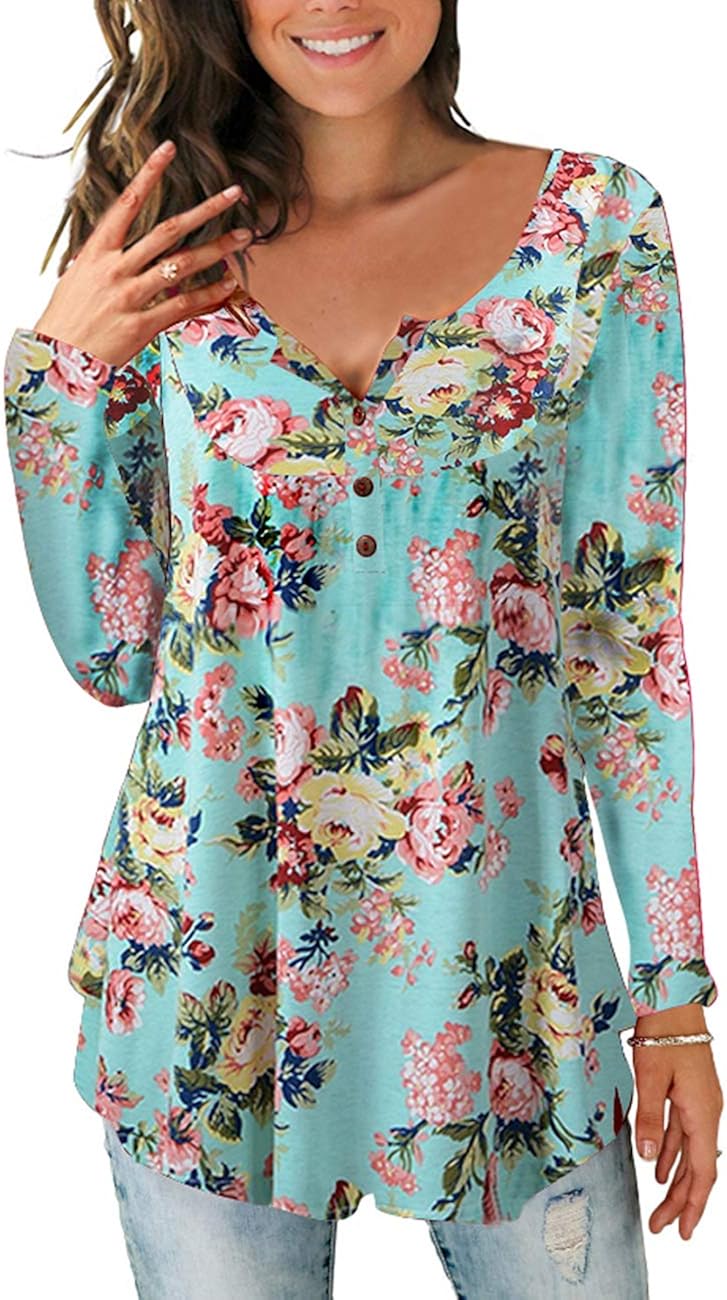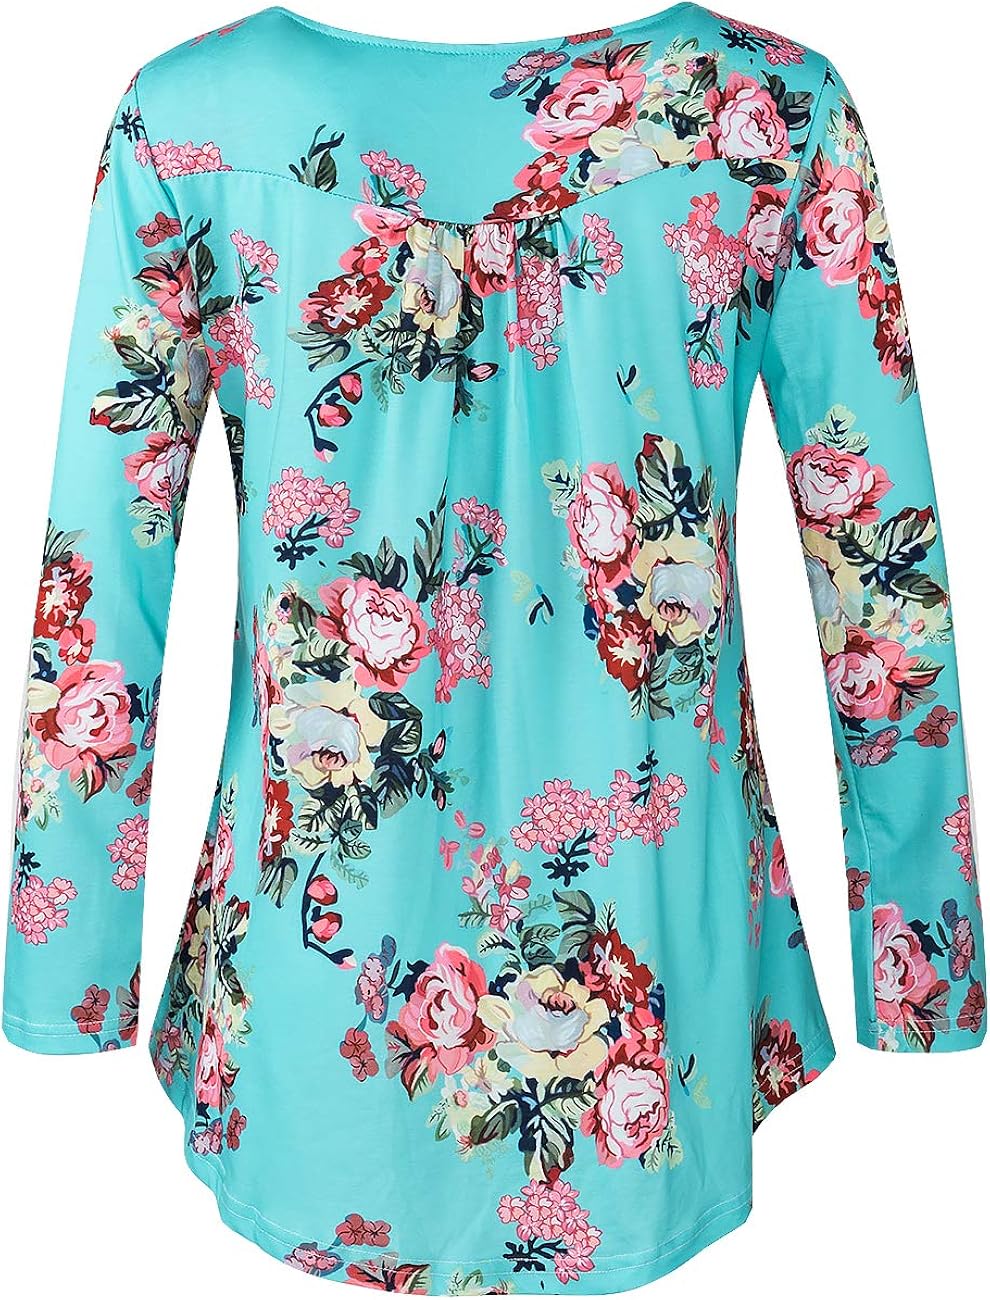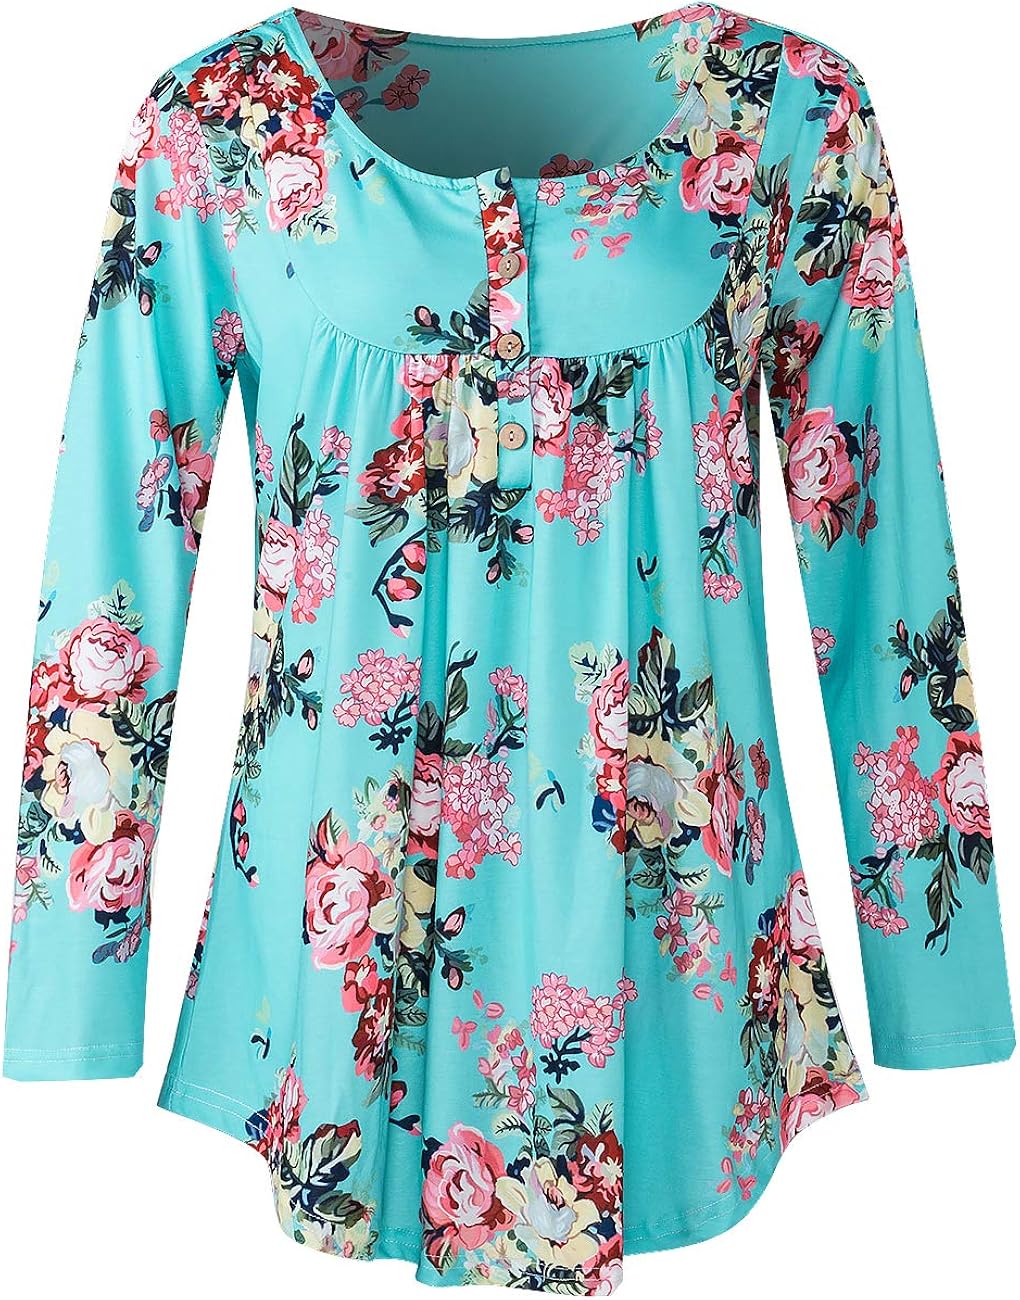
Women Casual Tunic Pleated Dress Ethic Flowy Flatter Loose Dress Swing Midi Tunic Paisley Dress
Category: AMAZON FASHION
Women's Paisley Printed Long Sleeve Henley V Neck Pleated Casual Flare Tunic Blouse Shirt Material: Polyester + Cotton Style: Fashion, Casual, Elegant Gender: Women, Lady, Girl Pattern: Flower Printed Neck: V/Notch Neck with Button Sleeves: Long Sleeve Season: Spring, Autumn, Winter Unique Design: Women Casual Floral Tops V Neck Long Sleeve Blouse Pullover Tops Occasion: The Fashion Pullover Top is Great For Outdoor, Dating, Evening, School, Office, Home, Casual Wear, Shopping and Daily wear. Stylish Fashion design makes you more attractive. Package Contents: 1 X Women's Printed Shirt Lightweight and cozy women pullover for fall and early winter days, wearing this leopard sweatshirt with your denim jeans for cute and adorable outfit.  -Lightweight Fabric gives you all day comfort -Henley V-neck elongates your slender and graceful curvy -Paisley Pattern offers different stylish outfit -Button-up detailing lends casual yet elagant feel to the top -Pleated At Front hides your belly well, flatters your slim and sexy figure
Features: Button closure | Line Dry | FABRIC: Cotton+polyester, Lightweight fabric gives you all day comfort,pleated at front hides your belly well, flatters your slim and sexy figure,and V neck can let your neck line looks more slender and graceful. | FEATURE: This shirt features floral print, delight circle print and damask print pattern with irregular hem. It also features button neckline and long sleeves. Casual feel you'll turn to this piece for years to come. The fabric is so soft and lightweight. This look will be effortlessly chic all season long! | MATCH: Simple, chic, loose fit and comfortable, and it perfect fit match leggings, jeans and high heels for office work, and it is also suitable to many other occasions like semi formal moments, daily wear, friends dating or beach vacation. | OCCASION: Casual fall tee tops, simple, chic and delightful pullover for autumn, winter and spring. Suit for daily wear, light sports, running, shopping, or work, etc, perfect to pair with your favorite shorts and skinny jeans or leggings for a casual everyday look. | TIPS: Please select the size by measurement chart. It's washing by hand or machine with cold water, do not bleach, hang or line dry.